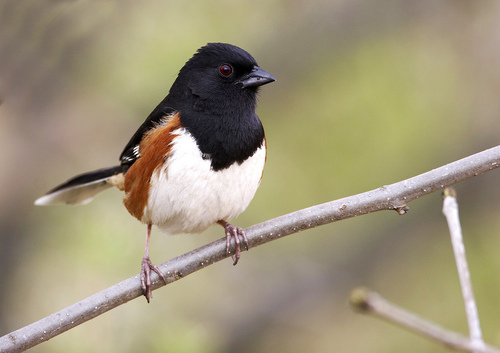
a bird with a white belly, rust color on its sides, and a black throat, head, and back.
this small bird has a black crown and back, a white breast, and a light brown flank.
this bird has a black crown, a black breast, and a white bellythe small, red-eyed bird has a white belly, the sides are brown, and the breast, head and back is all black.
this bird is black, white, and brown in color with a sharp black beak, and black eye rings.
this bird has wings that are black and has a red and white belly
this small bird has a black head and breast, a white belly, and a chestnut brown side.
this small bird has a white breast and black head and beak.
this bird is black with white and has a very short beak.
this bird has a black head and back with a white underbelly and brown wings.
Species: Eastern Towhee